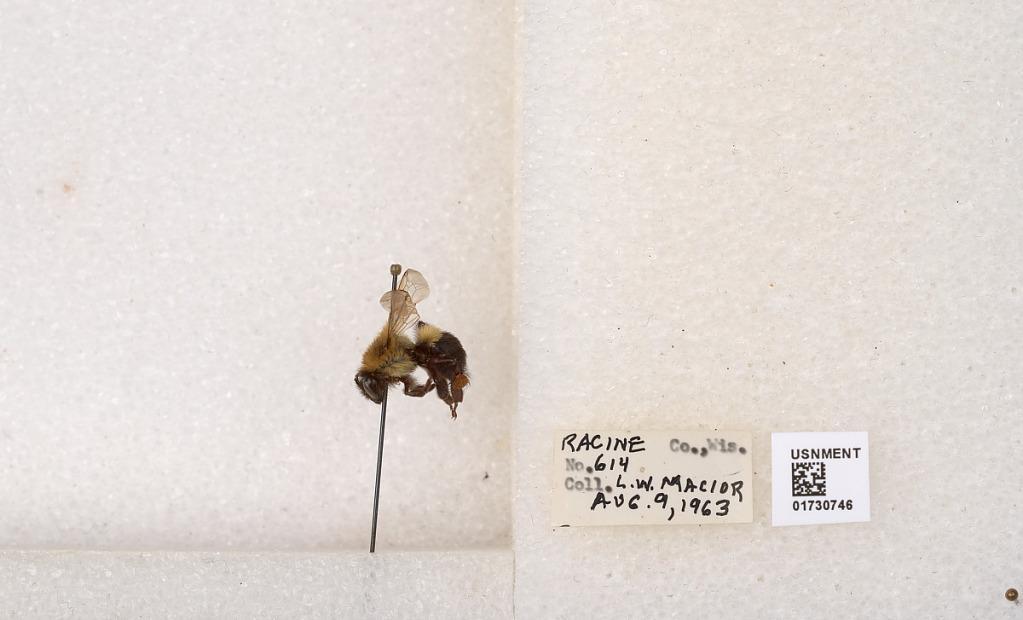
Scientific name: Bombus impatiens Cresson
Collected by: L. Macior
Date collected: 1963-8-9
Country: United States
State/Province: Wisconsin
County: Racine
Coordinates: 42.7299, -87.8123